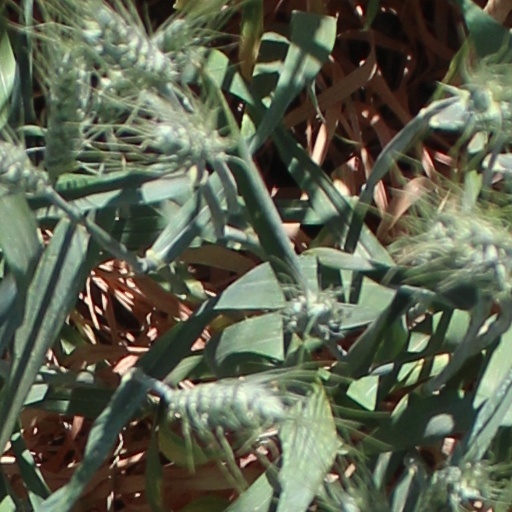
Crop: wheat